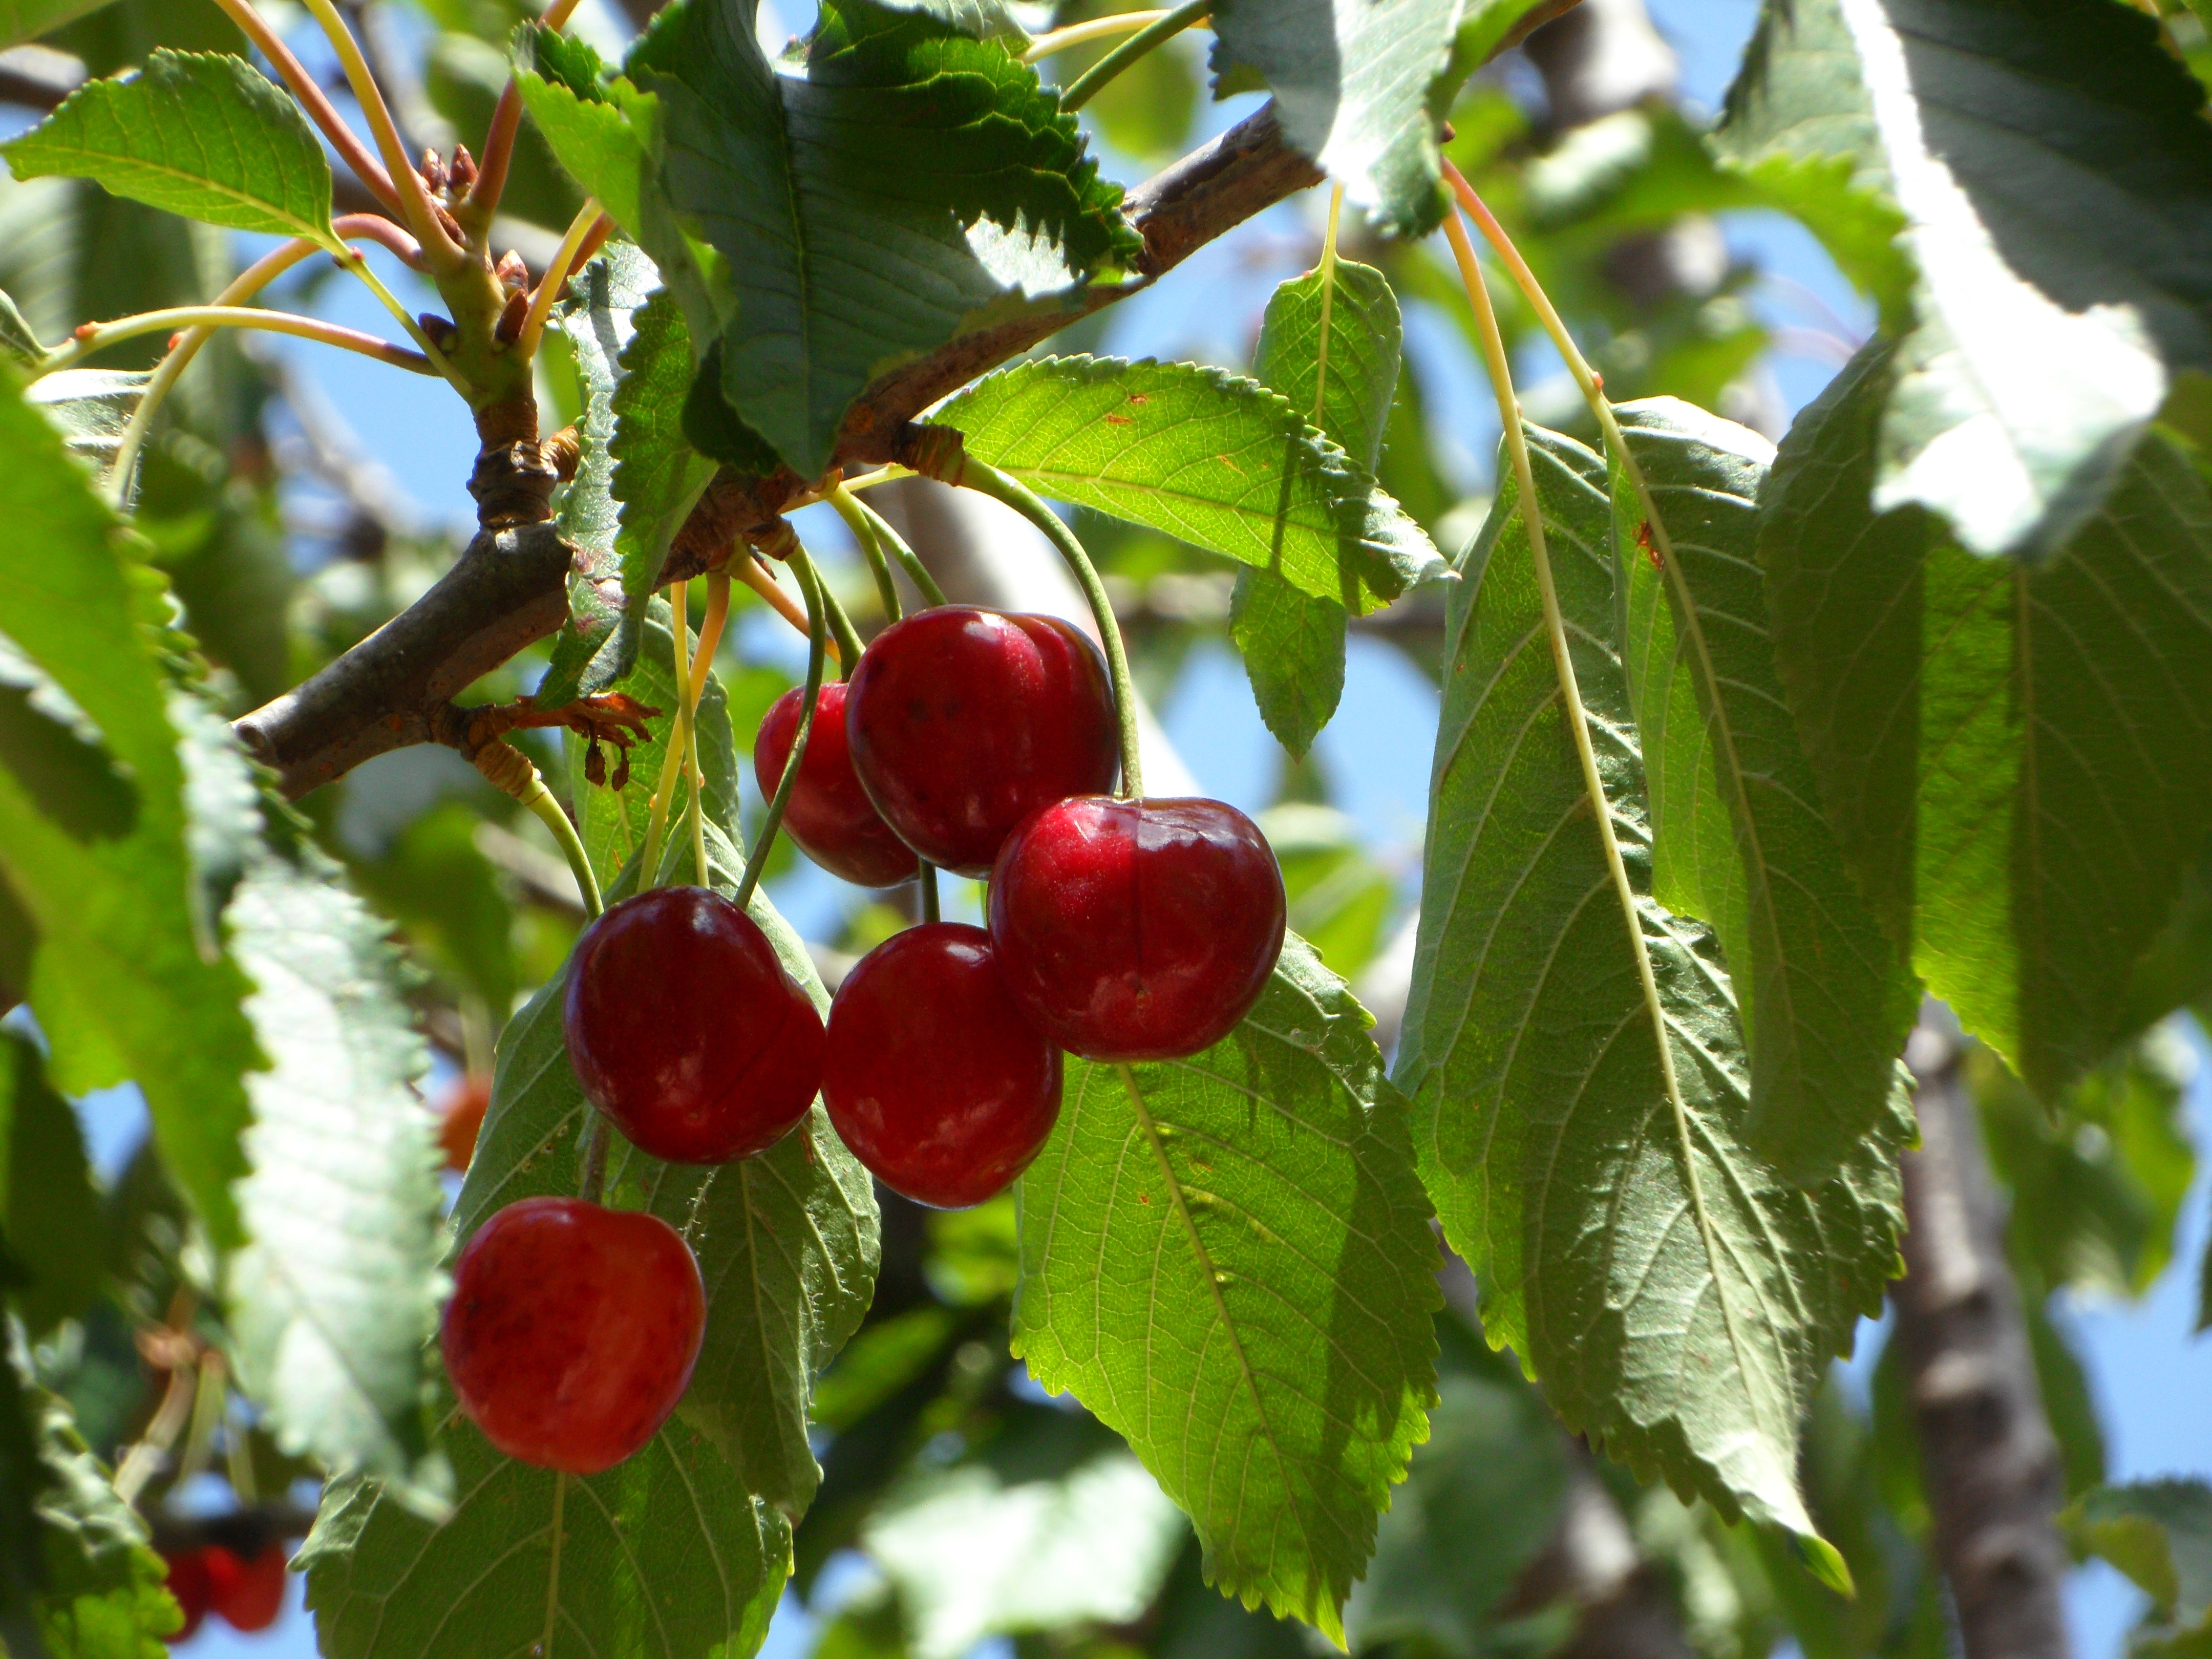
tree, branch, plant, fruit, berry, sweet, flower, ripe, food, red, produce, evergreen, delicious, shrub, fruits, cherry, hawthorn, cherries, flowering plant, rose family, acerola, malpighia, chokecherry, damson, land plant, chinese hawthorn, schisandra